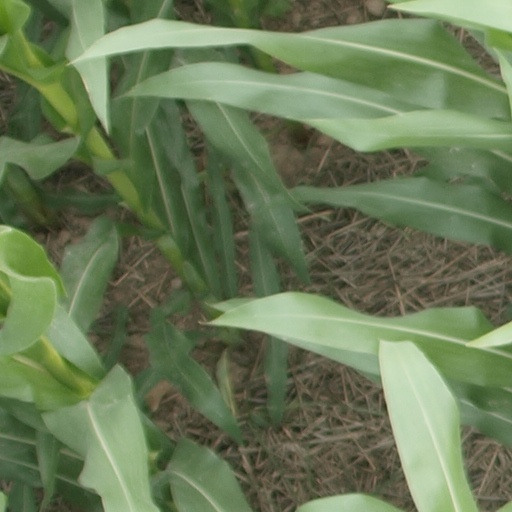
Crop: maize; corn